Livradois-Forez Regional Natural Park

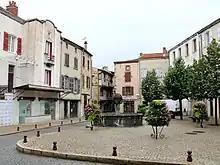
Vic-le-Comte – Place of the old market

Located between the old Auvergne and Rhône-Alpes regions, the park extends 110 km from north to south, in three departments (Puy-de-Dôme, Allier and Haute-Loire). It's composed of 176 municipalities gathering 103,172 inhabitants in 2014.